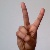
The image shows a hand gesture representing the letter 'V' in Indian Sign Language.